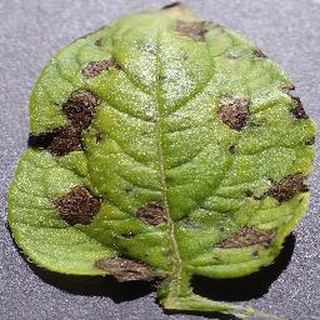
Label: potato_early_blight